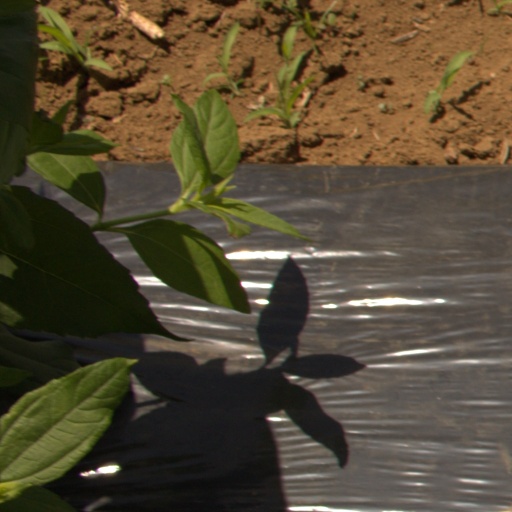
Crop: Jerusalem artichoke